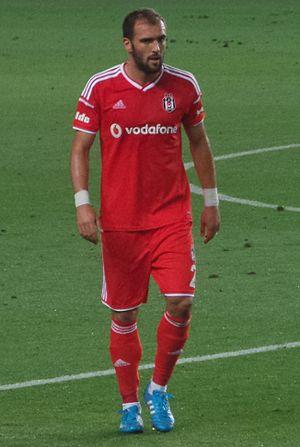
Serdar Kurtuluş est un footballeur turc né le 23 juillet 1987 à Bursa en Turquie. Il joue au poste de milieu de terrain et au poste d’arrière latéral.